Jo Mendi II

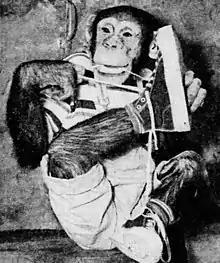
Jo Mendi II, 1949

Jo Mendi II ( 1939 – January 6, 1980) was a male chimpanzee and performer. He earned a reputation as "the greatest performing chimp of all time."